Jonathon Keyes Sr. House

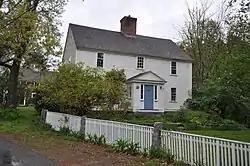

The Jonathon Keyes Sr. House, also known incorrectly in town histories as the Solomon Keyes House, is a historic house at 16 Frances Hill Road in Westford, Massachusetts. It was probably built in the mid-18th century, and is one of the town's oldest surviving buildings. It was listed on the National Register of Historic Places in 2019.